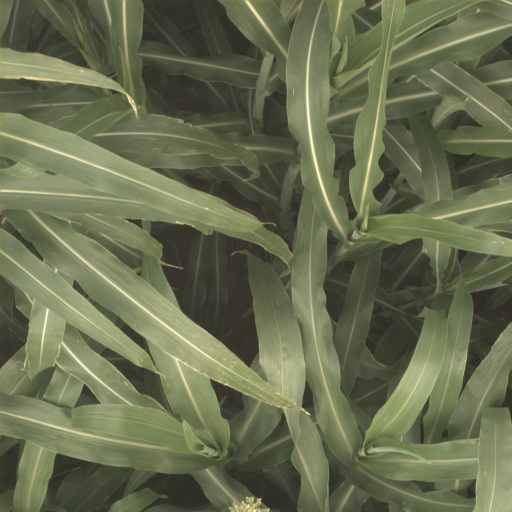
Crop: sorghum